R. Dale Reed

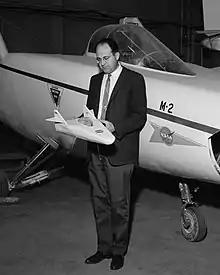
Dale Reed with model of NASA M2-F1 lifting body prototype in front of full-size aircraft.

Robert Dale Reed (February 20, 1930 - March 18, 2005) was an aerospace engineer who pioneered lifting body aircraft and remotely piloted research aircraft programs for NASA at Dryden Flight Research Center.